List of Oklahoma Sooners men's basketball seasons

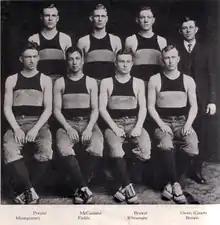
Black-and-white photo showing seven male athletes wearing dark tank tops with a large, light stripe through the middle and a coach wearing a suit and tie.

The Oklahoma Sooners college basketball team competes in the National Collegiate Athletic Association (NCAA) Division I, representing the University of Oklahoma in the Southeastern Conference. The Sooners have played their home games at the Lloyd Noble Center in Norman, Oklahoma since 1975.